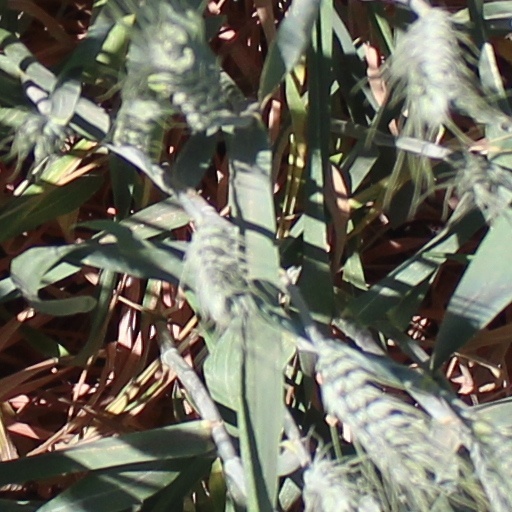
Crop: wheat